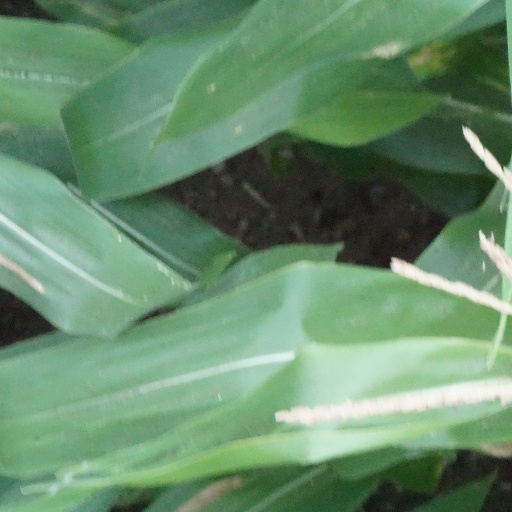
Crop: maize; corn